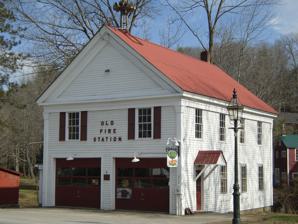
Building: Grafton District Schoolhouse No. 2
Country: United States of America
Year built: 1835
United States historic place Grafton District Schoolhouse No. 2 U.S. National Register of Historic Places U.S. Historic district Contributing property Show map of Vermont Show map of the United States Location 217 Main St., Grafton, Vermont Coordinates 43°10′25″N 72°36′24″W / 43.17361°N 72.60667°W / 43.17361; -72.60667 Area less than one acre Built 1835 ( 1835 ) Architectural style Greek Revival Part of Grafton Village Historic District ( ID10000171 ) MPS Educational Resources of Vermont MPS NRHP reference No. 05000868 Significant dates Added to NRHP August 11, 2005 Designated CP April 7, 2010 The Grafton District Schoolhouse No. 2 , also known locally as the Old Fire Station , is a historic civic building at 217 Main Street in Grafton, Vermont .  Built about 1835, it has served as a school, fire station, Masonic hall, tin shop, undertaker's shop, and as the clubhouse of a local brass band.  Despite some alteration, it is a well-preserved example of a mid-19th century Greek Revival schoolhouse.  It was listed on the National Register of Historic Places in 2005. Description and history The Graftion District Schoolhouse No. 2 is located on the east side of Grafton village, on the north side of Main Street ( Vermont Route 121 ), just west of its junction with Chester Road ( Vermont Route 35 ).  It stands east of the Grafton Post Office , and across the street from the public library , both individually listed on the National Register.  The schoolhouse is a two-story wood frame structure, with a front-facing gable roof, clapboard siding, and a fieldstone foundation.  The building corners are pilasters, supporting an entablature that encircles the building, and the gable is fully pedimented.  The front facade is symmetrical, with two 20th-century overhead doors on the ground floor, and two sash windows above.  The side elevations are four bays deep, and there is a pedestrian entrance in the leftmost bay on the right side. The building's construction date is unknown, and is assumed to be in the 1830s or 1840s based on its Greek Revival character.  It is possible that the building's second story is in fact an older (c. 1811) structure, based on architectural evidence.  It was used as a school until 1867, after which time it saw a variety of commercial and civic uses, notably as a Masonic lodge, undertaker's shop, and tin shop.  In 1922 the Grafton Cornet Band took over the upper level, which it continues to use today.  The ground floor was converted into a fire station in 1939, at which time most of the original interior was lost, as were the original entry doors on the main facade.  It housed the town's main fire station until 1992, and the ground floor is again used as a retail space.  The building is owned and maintained by a local preservation group. See also National Register of Historic Places listings in Windham County, Vermont References